Bożena Pytel

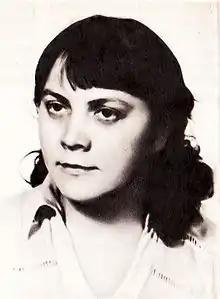

Bożena Pytel ( Ziemecka, born 3 May 1945) is a Polish chess player who won the Polish Women's Chess Championship in 1970. She received the FIDE title of Woman International Master (WIM) in 1974. Since 1989 she has played for France.